Taco trucks in Los Angeles

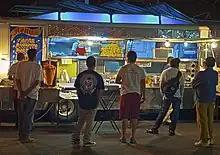
Leo's Taco Truck in Los Angeles, California.

In a 2019 report from "Timeout," some of the highest highest-rated taco trucks in Los Angeles include Mariscos Jaliscos, Leo's Taco Truck, Kogi BBQ, Carnitas El Momo, and Teddy's Red Tacos. Most taco trucks have expanded their food options to include specialty tacos and other common Mexican foods to appeal to more customers. Mariscos Jaliscos features Mexican Mexican-style tacos topped with all different kinds of seafood, their specialty. Leo's Taco Truck offers a wide selection of customizable Mexican food beyond their traditional tacos, including burritos, tamales, tostadas, Cuban tortas, fresh juice, and horchata. Carnitas El Momo, featured in the Netflix documentary Street Food: USA, entertains a wide variety of customizable meats and salsas. Teddy's Red Tacos customizes birria tacos, a Mexican style dish native to Jalisco, Mexico. Kogi BBQ, arguably the most popular fusion taco joint in Los Angeles serves their world-famous rib tacos from a fleet of Kogi trucks spread throughout the city. Some of these popular taco trucks have permanent parking spots where others continue to publish their movement through the streets on social media platforms. Many of these taco trucks have been able to expand to standing restaurants while still retaining their trucks for catering events. Whether it be Central Los Angeles, Alameda, South Los Angeles, or just outside the Fashion District, taco trucks are a common sight. Taco trucks in Los Angeles have navigated their way to the forefront of the everchanging food industry in Los Angeles.